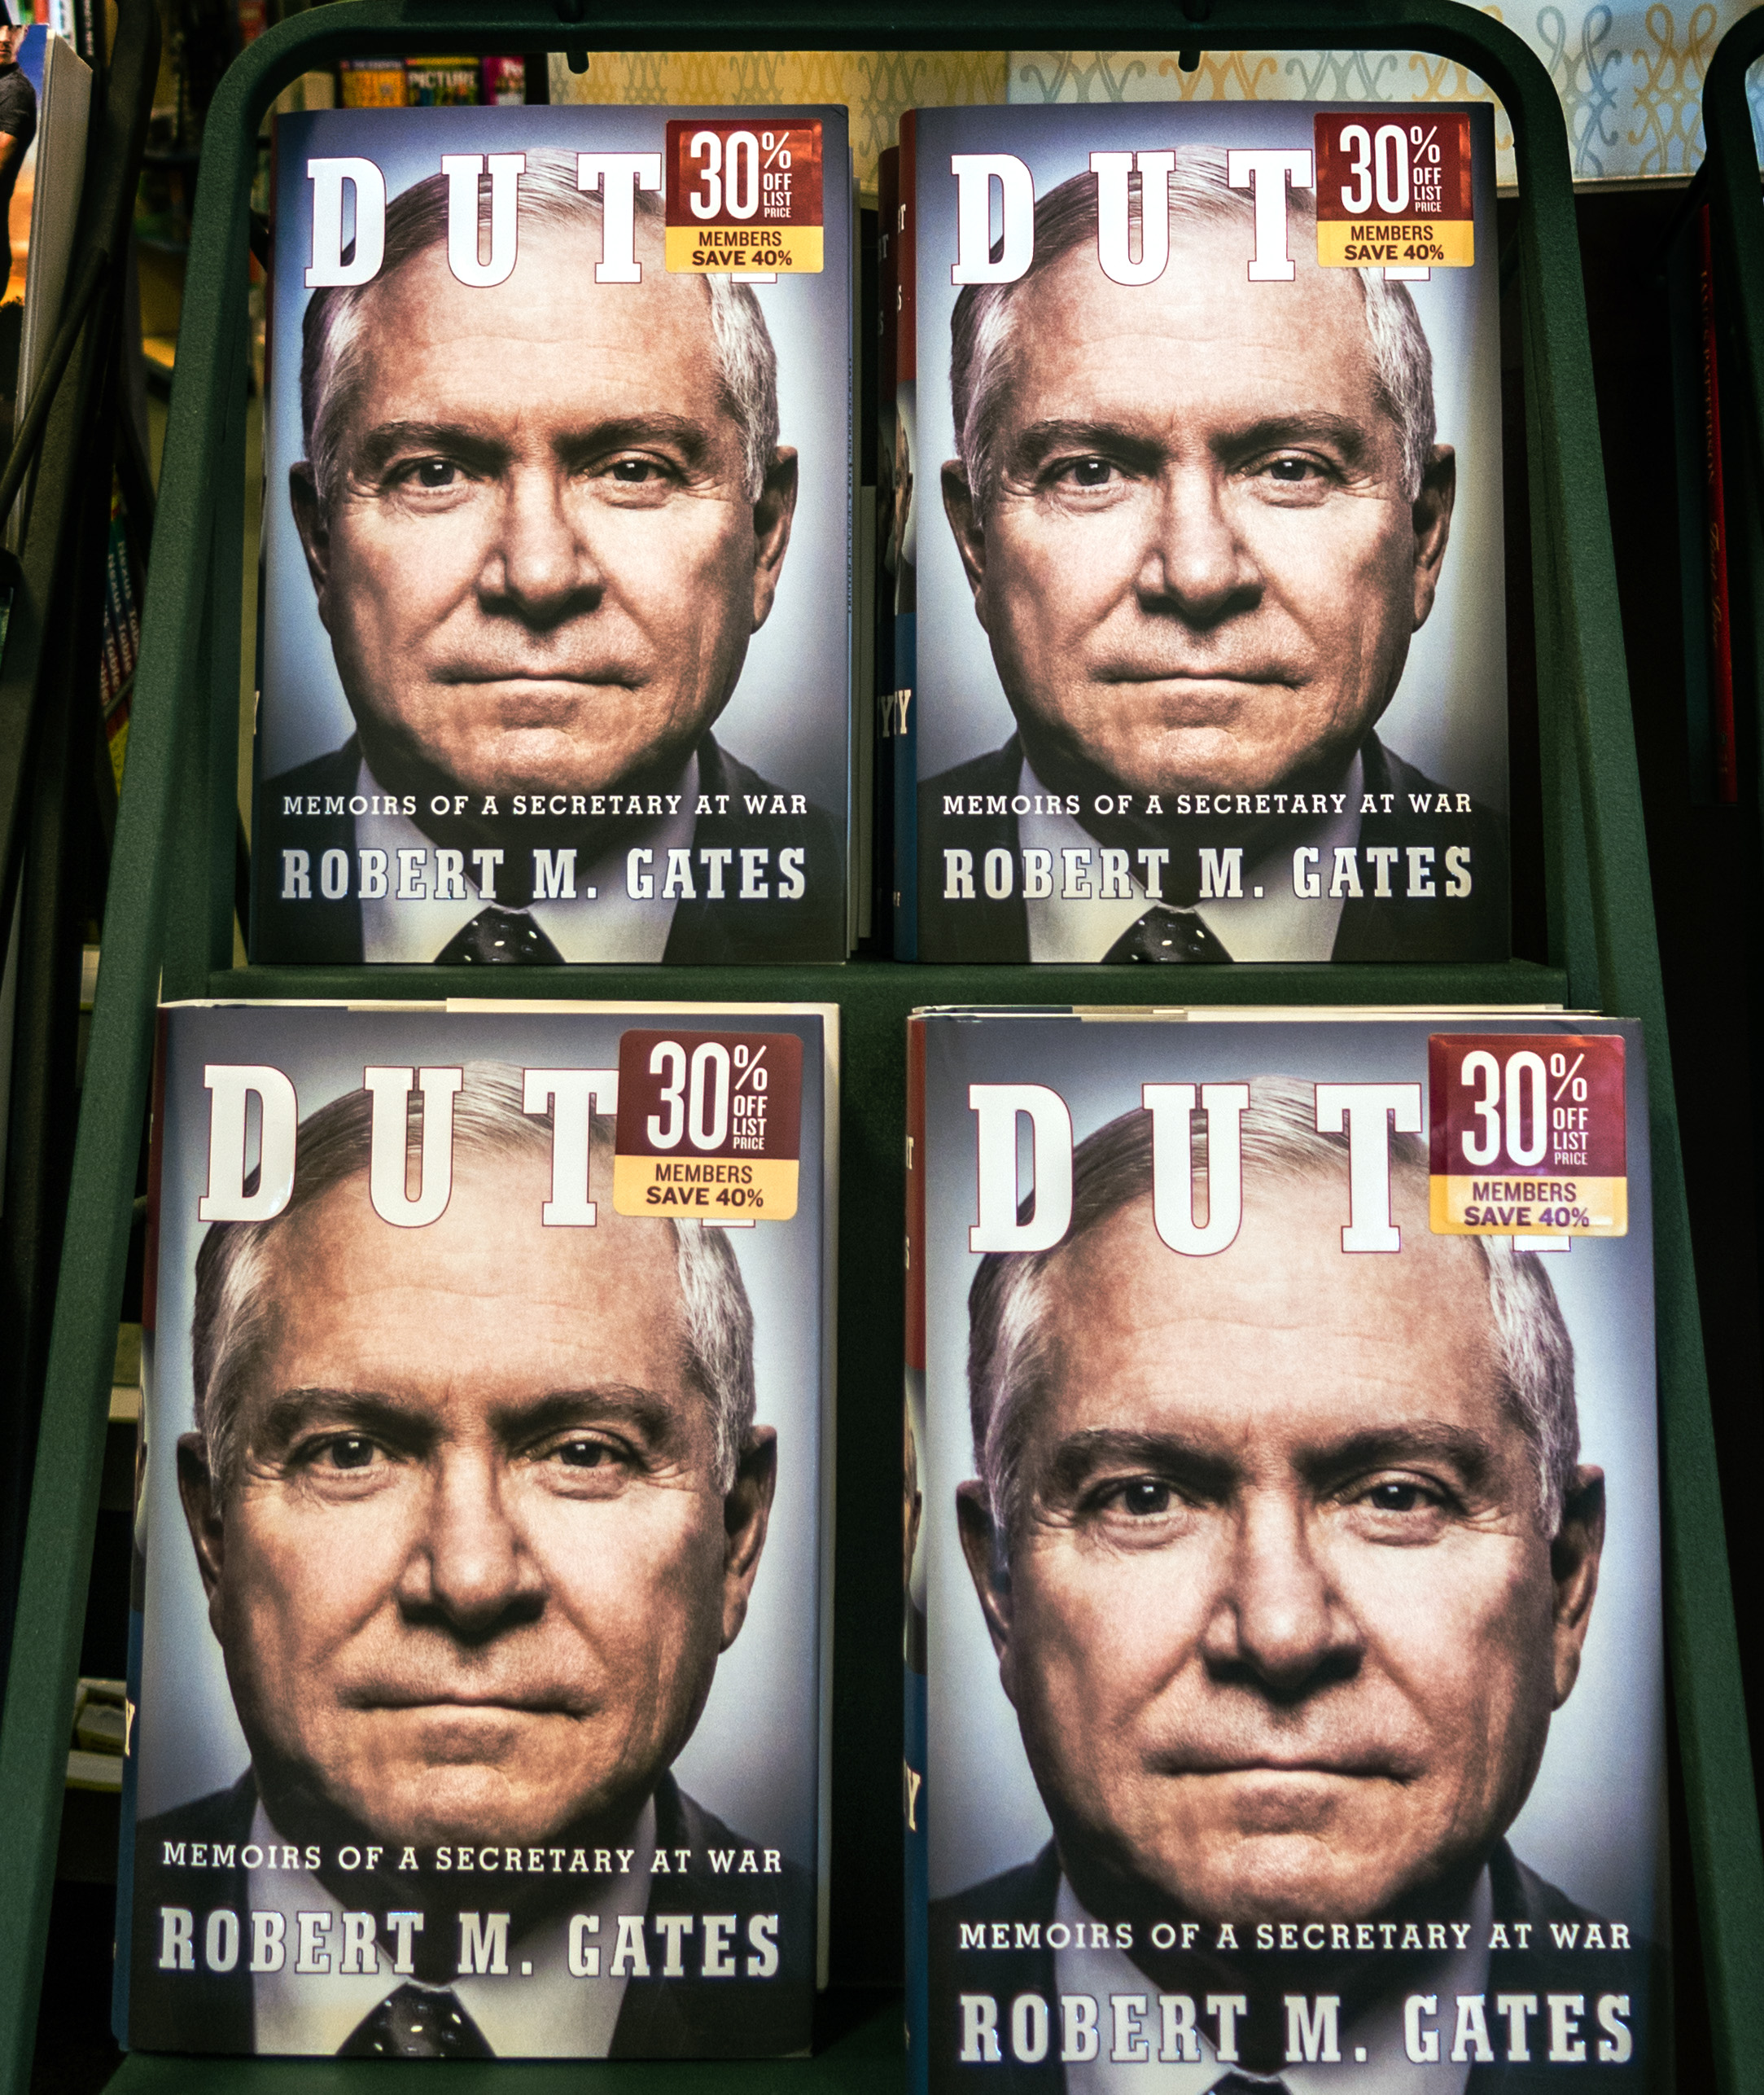
book, person, bookstore, poster, gates, bookcover, 6wordstory, facial hair